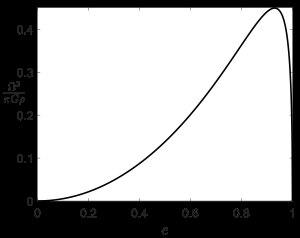
Un sphéroïde de Maclaurin est un ellipsoïde oblate qui se produit lorsqu'un corps fluide auto-gravitant de densité homogène tourne avec une vitesse angulaire constante. Ce sphéroïde est nommé d'après le mathématicien écossais Colin Maclaurin, qui l'a formulé pour la forme de la Terre en 1742. En fait, la forme de la Terre est beaucoup moins aplatie que cela, puisque la Terre n'est pas homogène, mais a un noyau de fer dense. Le sphéroïde de Maclaurin est considéré comme le modèle le plus simple de formes ellipsoïdales en rotation en équilibre, car il suppose une densité uniforme.